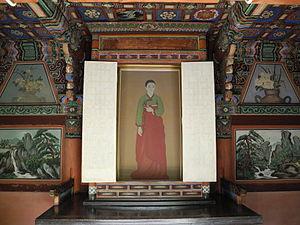
Namwon est une ville de la Corée du Sud, dans la province du Jeolla du Nord. Elle est située à une heure de route de Jeonju et de Gwangju sur les bords du Seomjin à l'ouest des monts Sobaek et en particulier de leur point culminant, le Jirisan. La fleur officielle de la ville est l'azalée royale, l'arbre est le lagerstroemia et l'oiseau l'hirondelle. Namwon est considérée comme la « ville de l'amour » car c'est le lieu où se déroule l'histoire de Chunyang, un des plus célèbres pansori de Corée.